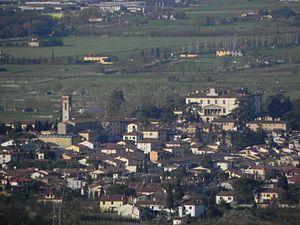
Poggio a Caiano est une commune de la province de Prato en Toscane.